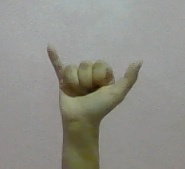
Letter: ya